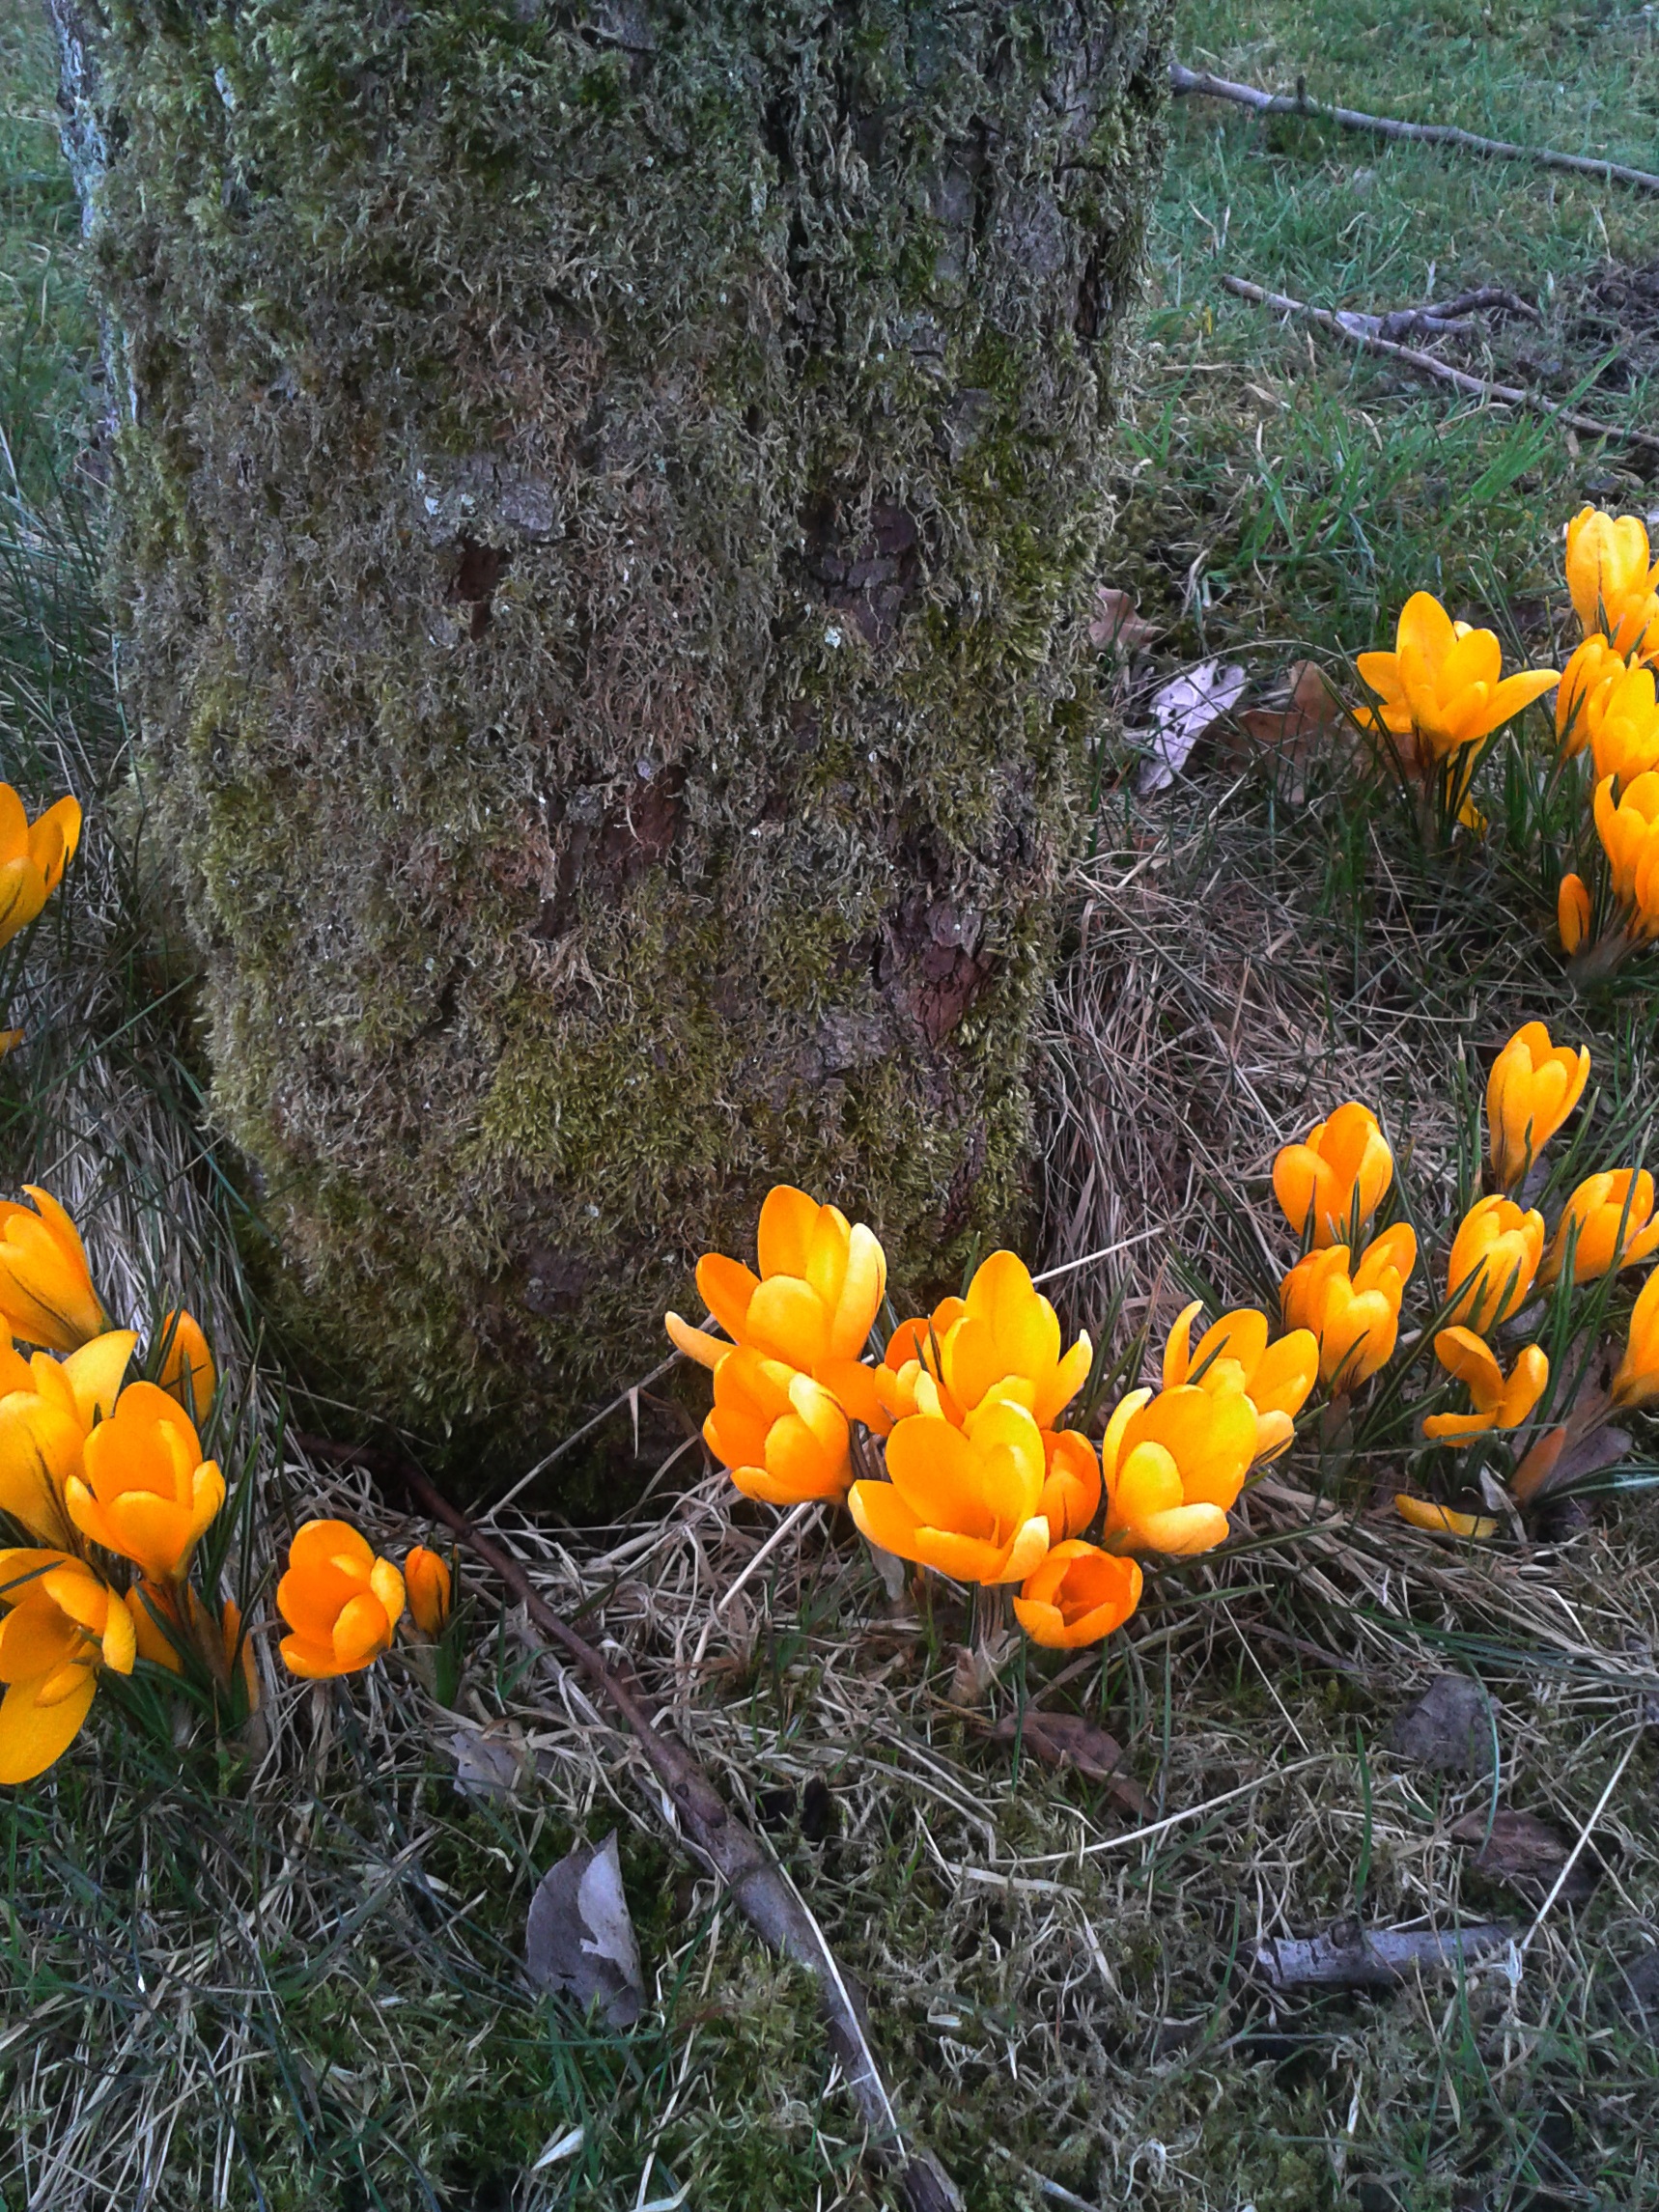
nature, plant, meadow, leaf, flower, tulip, autumn, botany, yellow, garden, flora, onion, wildflower, pointed flower, beautiful, crocus, early bloomer, spring flower, flowering plant, yellow orange, land plant